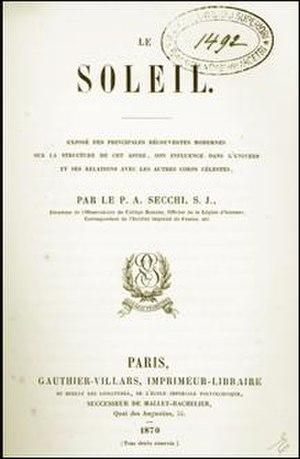
Pietro Angelo Secchi, né le 28 juin 1818 à Reggio Emilia et mort le 26 février 1878 à Rome, est un prêtre jésuite italien. Brillant astronome, il est reconnu comme étant un des pionniers de la spectroscopie.